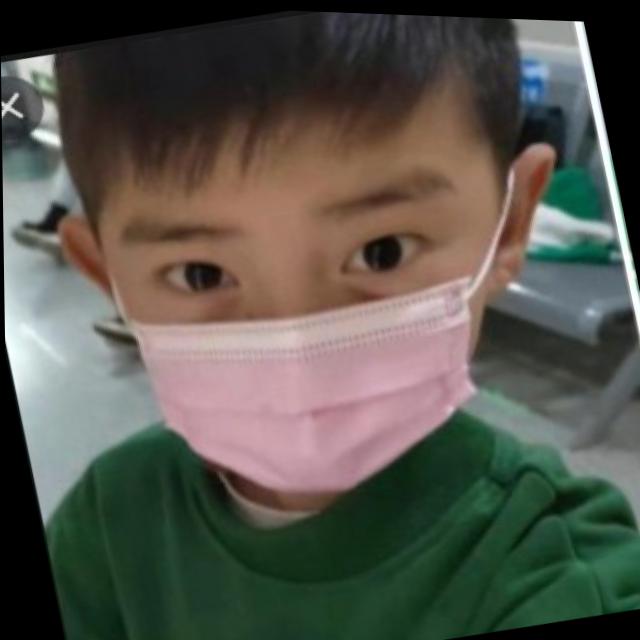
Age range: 0-12